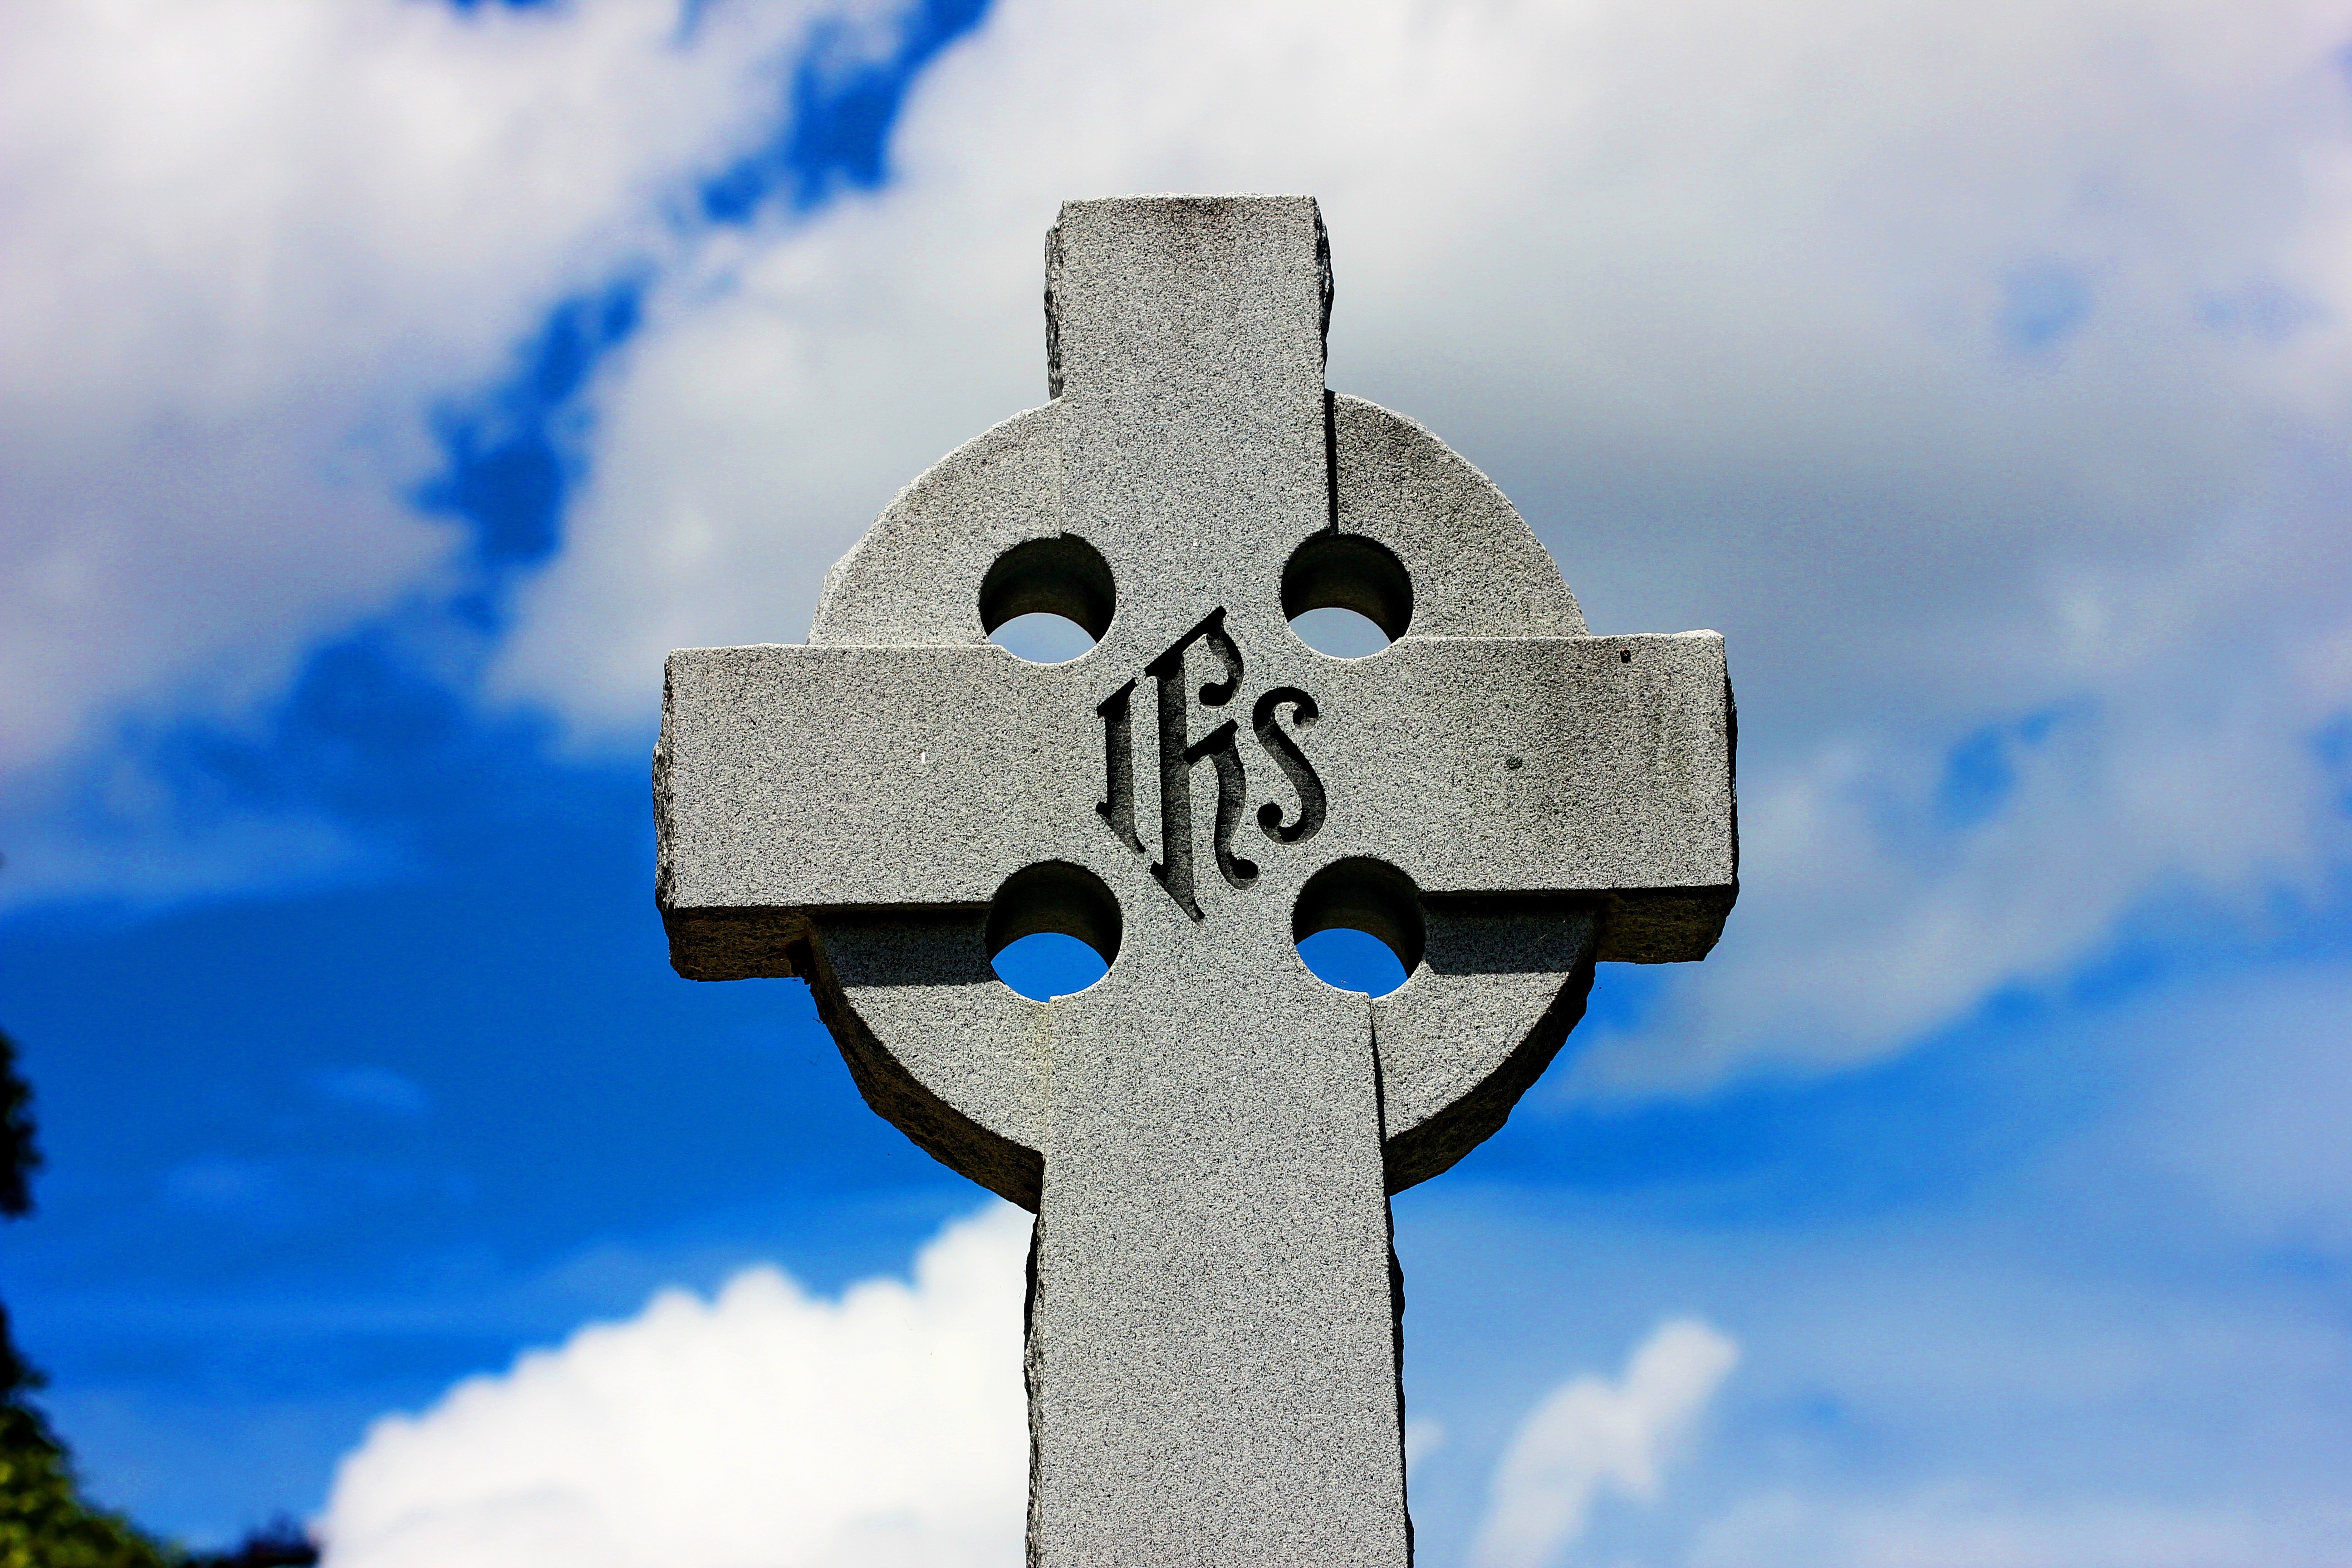
sky, number, old, stone, monument, symbol, blue, cross, cemetery, tombstone, death, grave, memorial, graveyard, gravestone, headstone, tomb, granite, funeral, hollywood cemetery